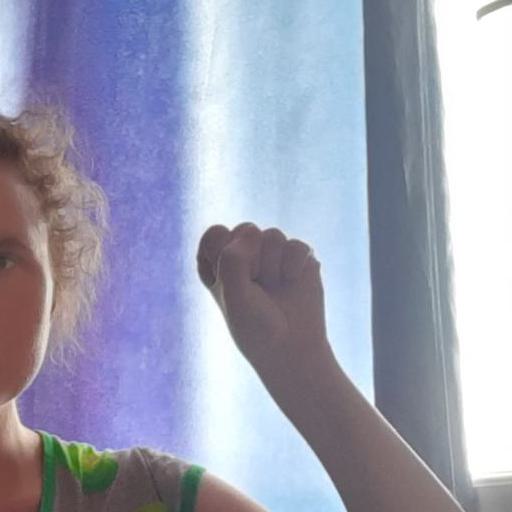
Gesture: fist